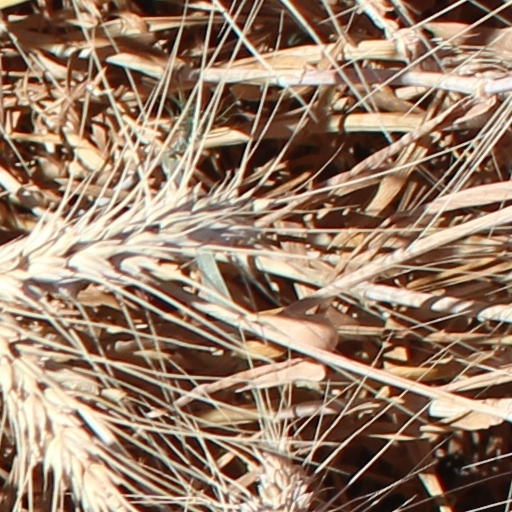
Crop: wheat